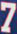
Number: 7